John Hood (university administrator)

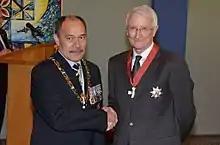
Hood (right) in 2014, after his investiture as a Knight Companion of the New Zealand Order of Merit by the governor-general, Sir Jerry Mateparae

He is a non-executive director of BG Group Plc, and will be President and Chief Executive Officer of the Robertson Foundation from 2010.